4-Quinolone

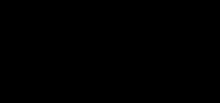
The tautomeric equilibrium relating 4-quinolone (right) and 4-hydroxyquinoline (left)

The chemical synthesis of quinolones often involves ring-closing reactions. Such reactions often install a hydroxyl group (an –OH functional group) on the carbon across from the ring nitrogen (i.e., the C-4 positions). An example of such a synthesis is the Camps cyclization, which, depending on starting materials and reaction conditions, can give both 2-hydroxyquinolines (B) and 4-hydroxyquinolines (A) as shown. The hydroxyquinolines tautomerize to the quinolones.